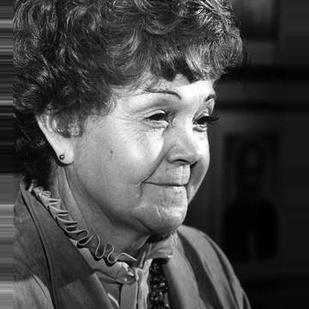
Age: 56